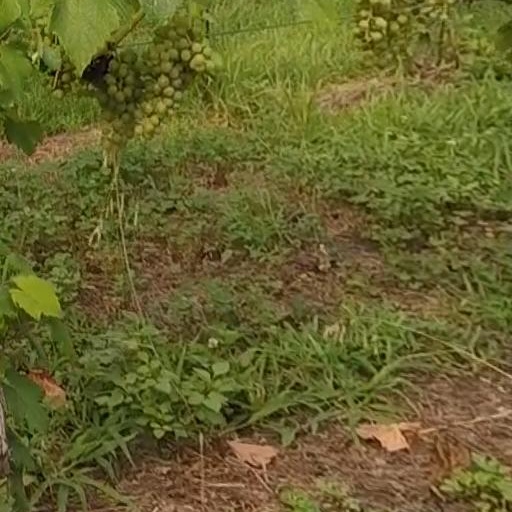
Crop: grape